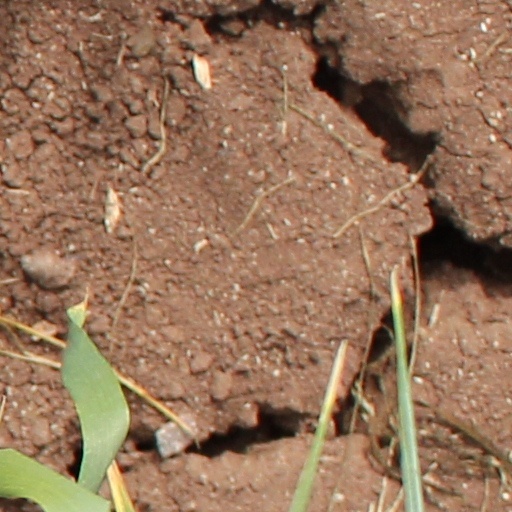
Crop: wheat